Eugene F. Kinkead

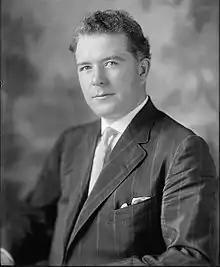
Kinkead 1940

Eugene Francis Kinkead (March 27, 1876 – September 6, 1960), was an American businessman and Democratic Party politician from New Jersey who represented the 9th congressional district from 1909 to 1913, and the 8th district from 1913 to 1915.